Johnny Micheal Spann

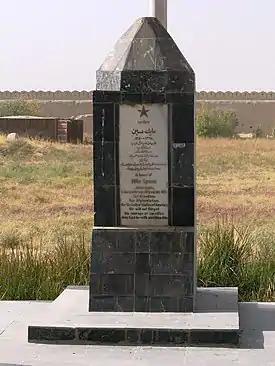

Spann lived in Manassas Park, Virginia, and was survived by his wife, Shannon Joy, also a CIA officer, and three children, Alison, Emily, and Jake. His ex-wife, Kathryn Ann Webb, mother of two of his children, Alison and Emily, died of cancer five weeks after Spann's death. Shannon Spann later married fellow CIA officer Thys Debruyn and had a second son, Lucas. Alison Spann became a journalist and in 2021 was a news anchor in Biloxi, Mississippi. Emily Spann graduated from her father’s alma mater, Auburn. Jake Spann entered Syracuse University.